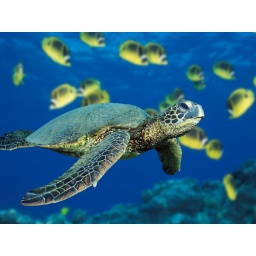
A sea turtle covered in different shades of green spots swimming in the water with other fish.